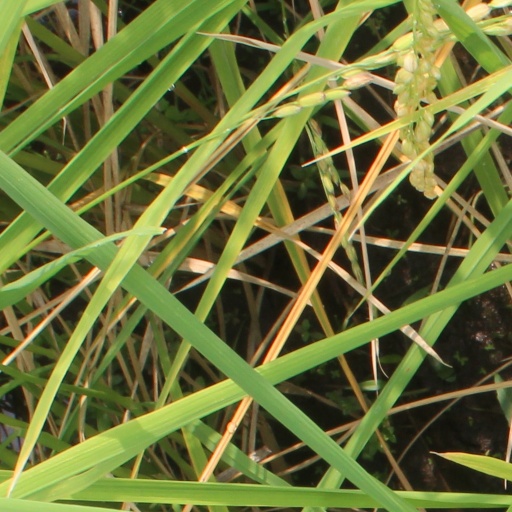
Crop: rice